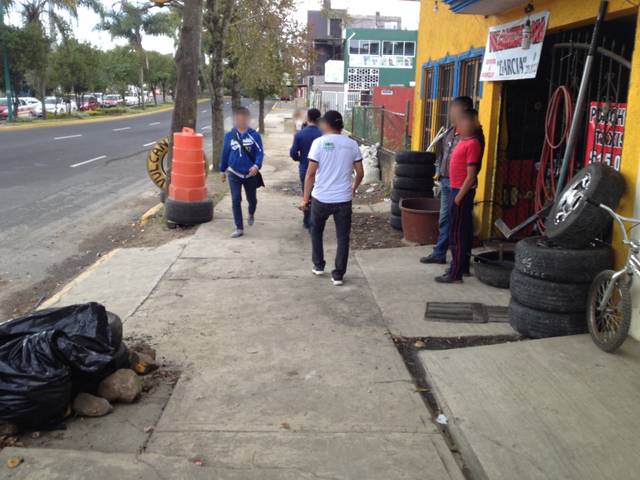
Region: Mexico
Coordinates: 19.513, -96.922